Uttarakhand

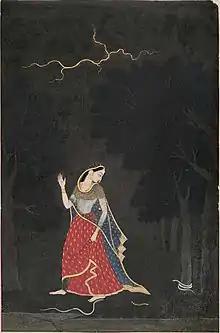
"Abhisarika Nayika", a painting by Mola Ram

Next the Timli estate Founded in Dehradun mid-15th century by Chaudhari Ram Singh, a member of the Chokar family of Hindu Gurjars, the estate remained under the rule of this dynasty until its eventual annexation. In 1548, two prominent Chokar gotra Goojur (Gurjar)chieftains, Pohda Singh and Lal Karan, from the Titron region in Saharanpur district, crossed the Sivalik hills, conquered the entire Dehradun area, and established the Timli estate. They also founded a town named Timli Chaudhari Bhagwan Singh have power of magistrate.